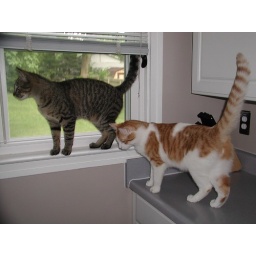
Max and Murphy in kitchen window June 2006 #1